Mourquong

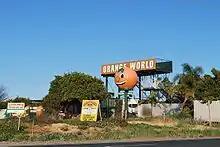
Orange World at Mourquong.

Mourquong is a locality in New South Wales, Australia on the Murray River just over the bridge from Mildura, Victoria, near Buronga.